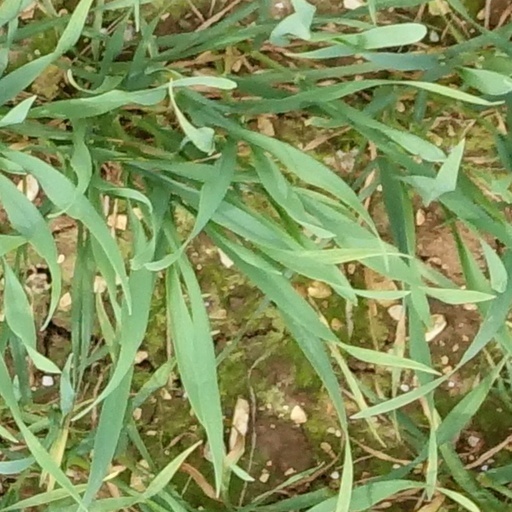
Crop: wheat